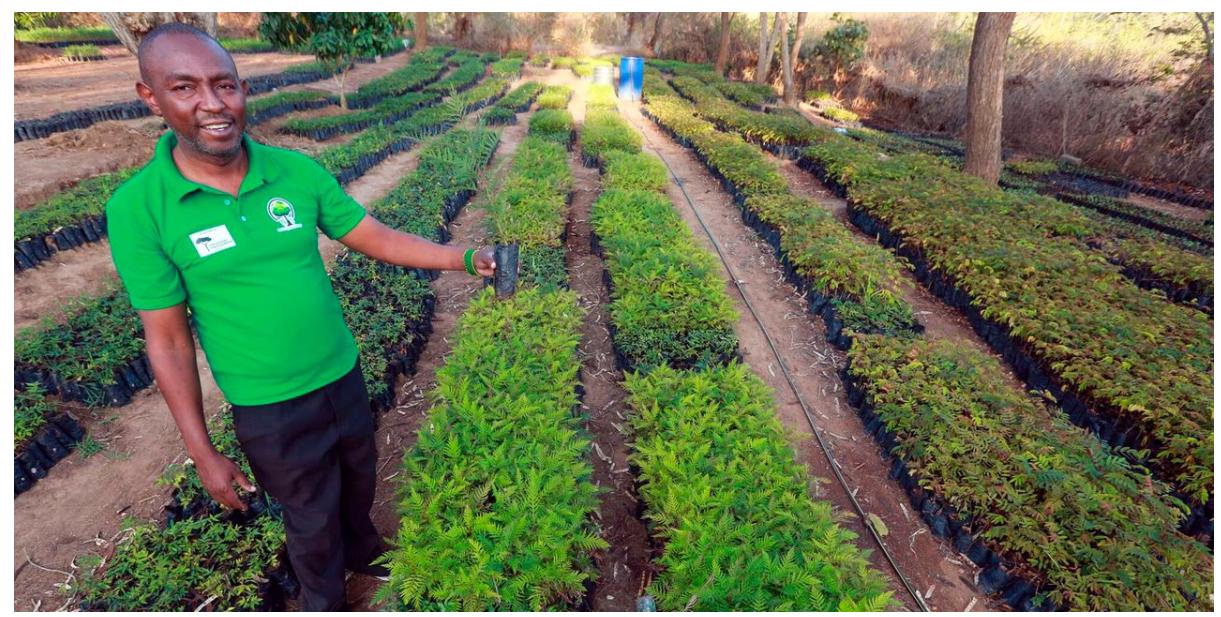
Mwanaume mmoja akiwa katika eneo la wazi lenye miche ya miti mbalimbali iliyopandwa katika vifuko vidogo vyeusi vya plastiki, ameshika mche mmoja wa mti ambayo itaenda kupandwa sehemu tofautitofauti